2-6-6-0

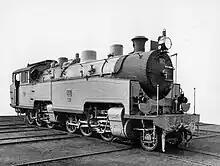
Second batch of 2-6-6-0T Java State Railway from Werkspoor

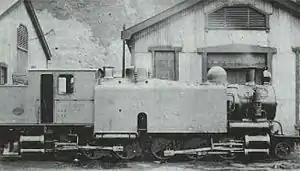
NZR E class 2-6-6-0T Mallet

The "Java Staatsspoorwegen" (SS/JSS) operated its first of 2-6-6-0Ts in the 1904. The first batch was delivered between 1904 and 1909 from Schwartzkopff and Hartmann. The second batch, delivered between 1910 and 1911, was built by Werkspoor. The front water tanks of the first batch are square, those on the second batch are sloped. These were successor of the first Mallets the SS Class 500s (DKA BB10s), which were delivered in 1900 and worked on the gauge heavy mountain lines of West Java. Just after arrived on Java, these engines classified as SS Class 312–387, but later renumbered as SS Class 520 (521–543) and worked for mixed passenger and freight trains on Purwakarta–Bandung and Cicalengka–Banjar lines. After Japanese occupation and Indonesian Independence, these locomotives were renumbered to CC10 and used by "Djawatan Kereta Api" (DKA / The Department of Railway), also known as the Indonesian State Railway. By the end of the service, the CC10s were allocated in Rangkasbitung and Cibatu depots. All of CC10s were withdrawn from active service in 1980s and scrapped.